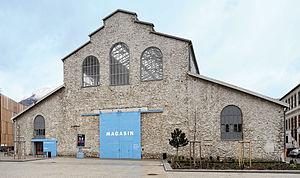
MAGASIN CNAC
Le Magasin des horizons, aussi connu sous le nom Le Magasin, est un centre national d'art et de culture situé près du cours Berriat à Grenoble. Initialement nommé « Le Magasin, centre national d'art contemporain », il a été inauguré le 26 avril 1986 par François Léotard, ministre de la Culture, dans le cadre des Grands Travaux réalisés sous la présidence de François Mitterrand avec le concours de la ville et de l'État.